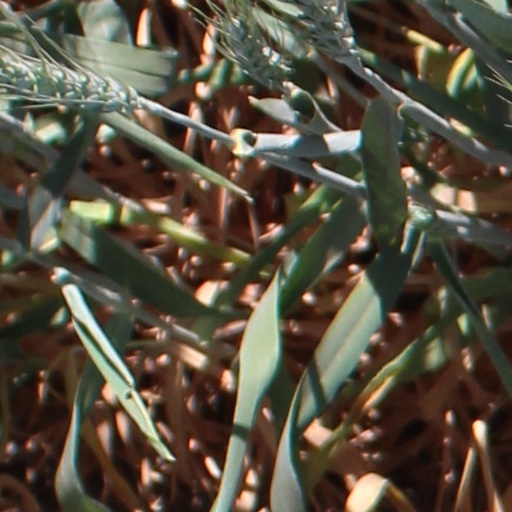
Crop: wheat